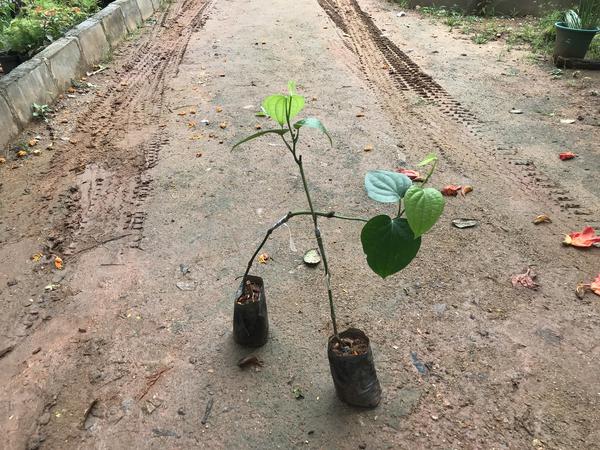
Plant: Pepper